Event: Nepal Earthquake
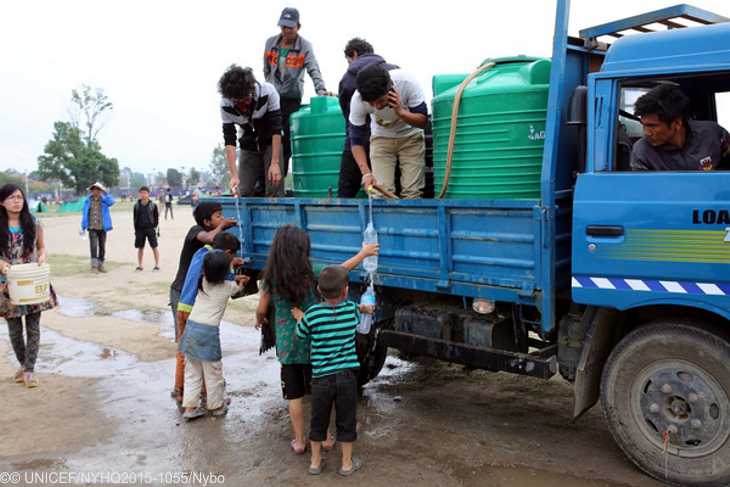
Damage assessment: no_damage